Bow Creek (London)

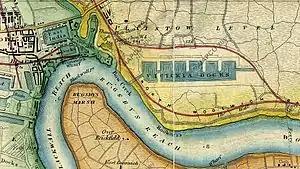
Map c1872, showing Victoria Docks, now Royal Victoria Dock, Bow Creek and the Thames Ironworks and Shipbuilding Company

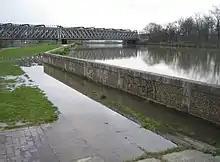
Bow Creek flooding at high tide

Bow Creek is a long tidal estuary of the English River Lea and is part of the Bow Back Rivers. Below Bow Locks the creek forms the boundary between the London Boroughs of Newham and Tower Hamlets, in East London.